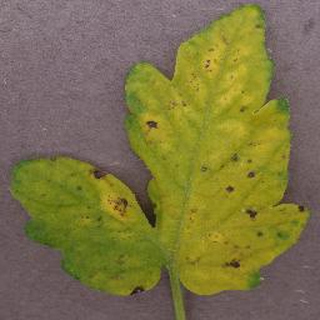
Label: tomato_septoria_leaf_spot